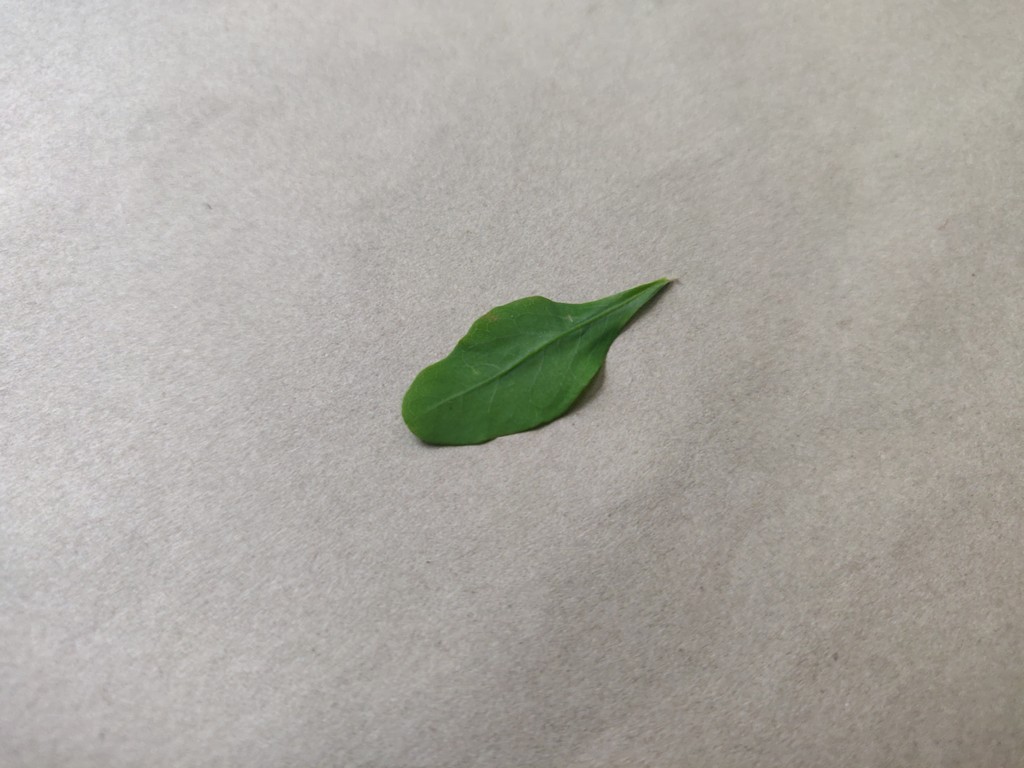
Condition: Healthy
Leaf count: single
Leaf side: front